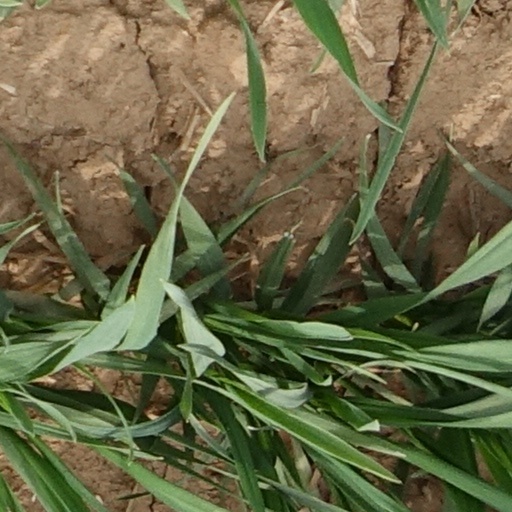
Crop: wheat